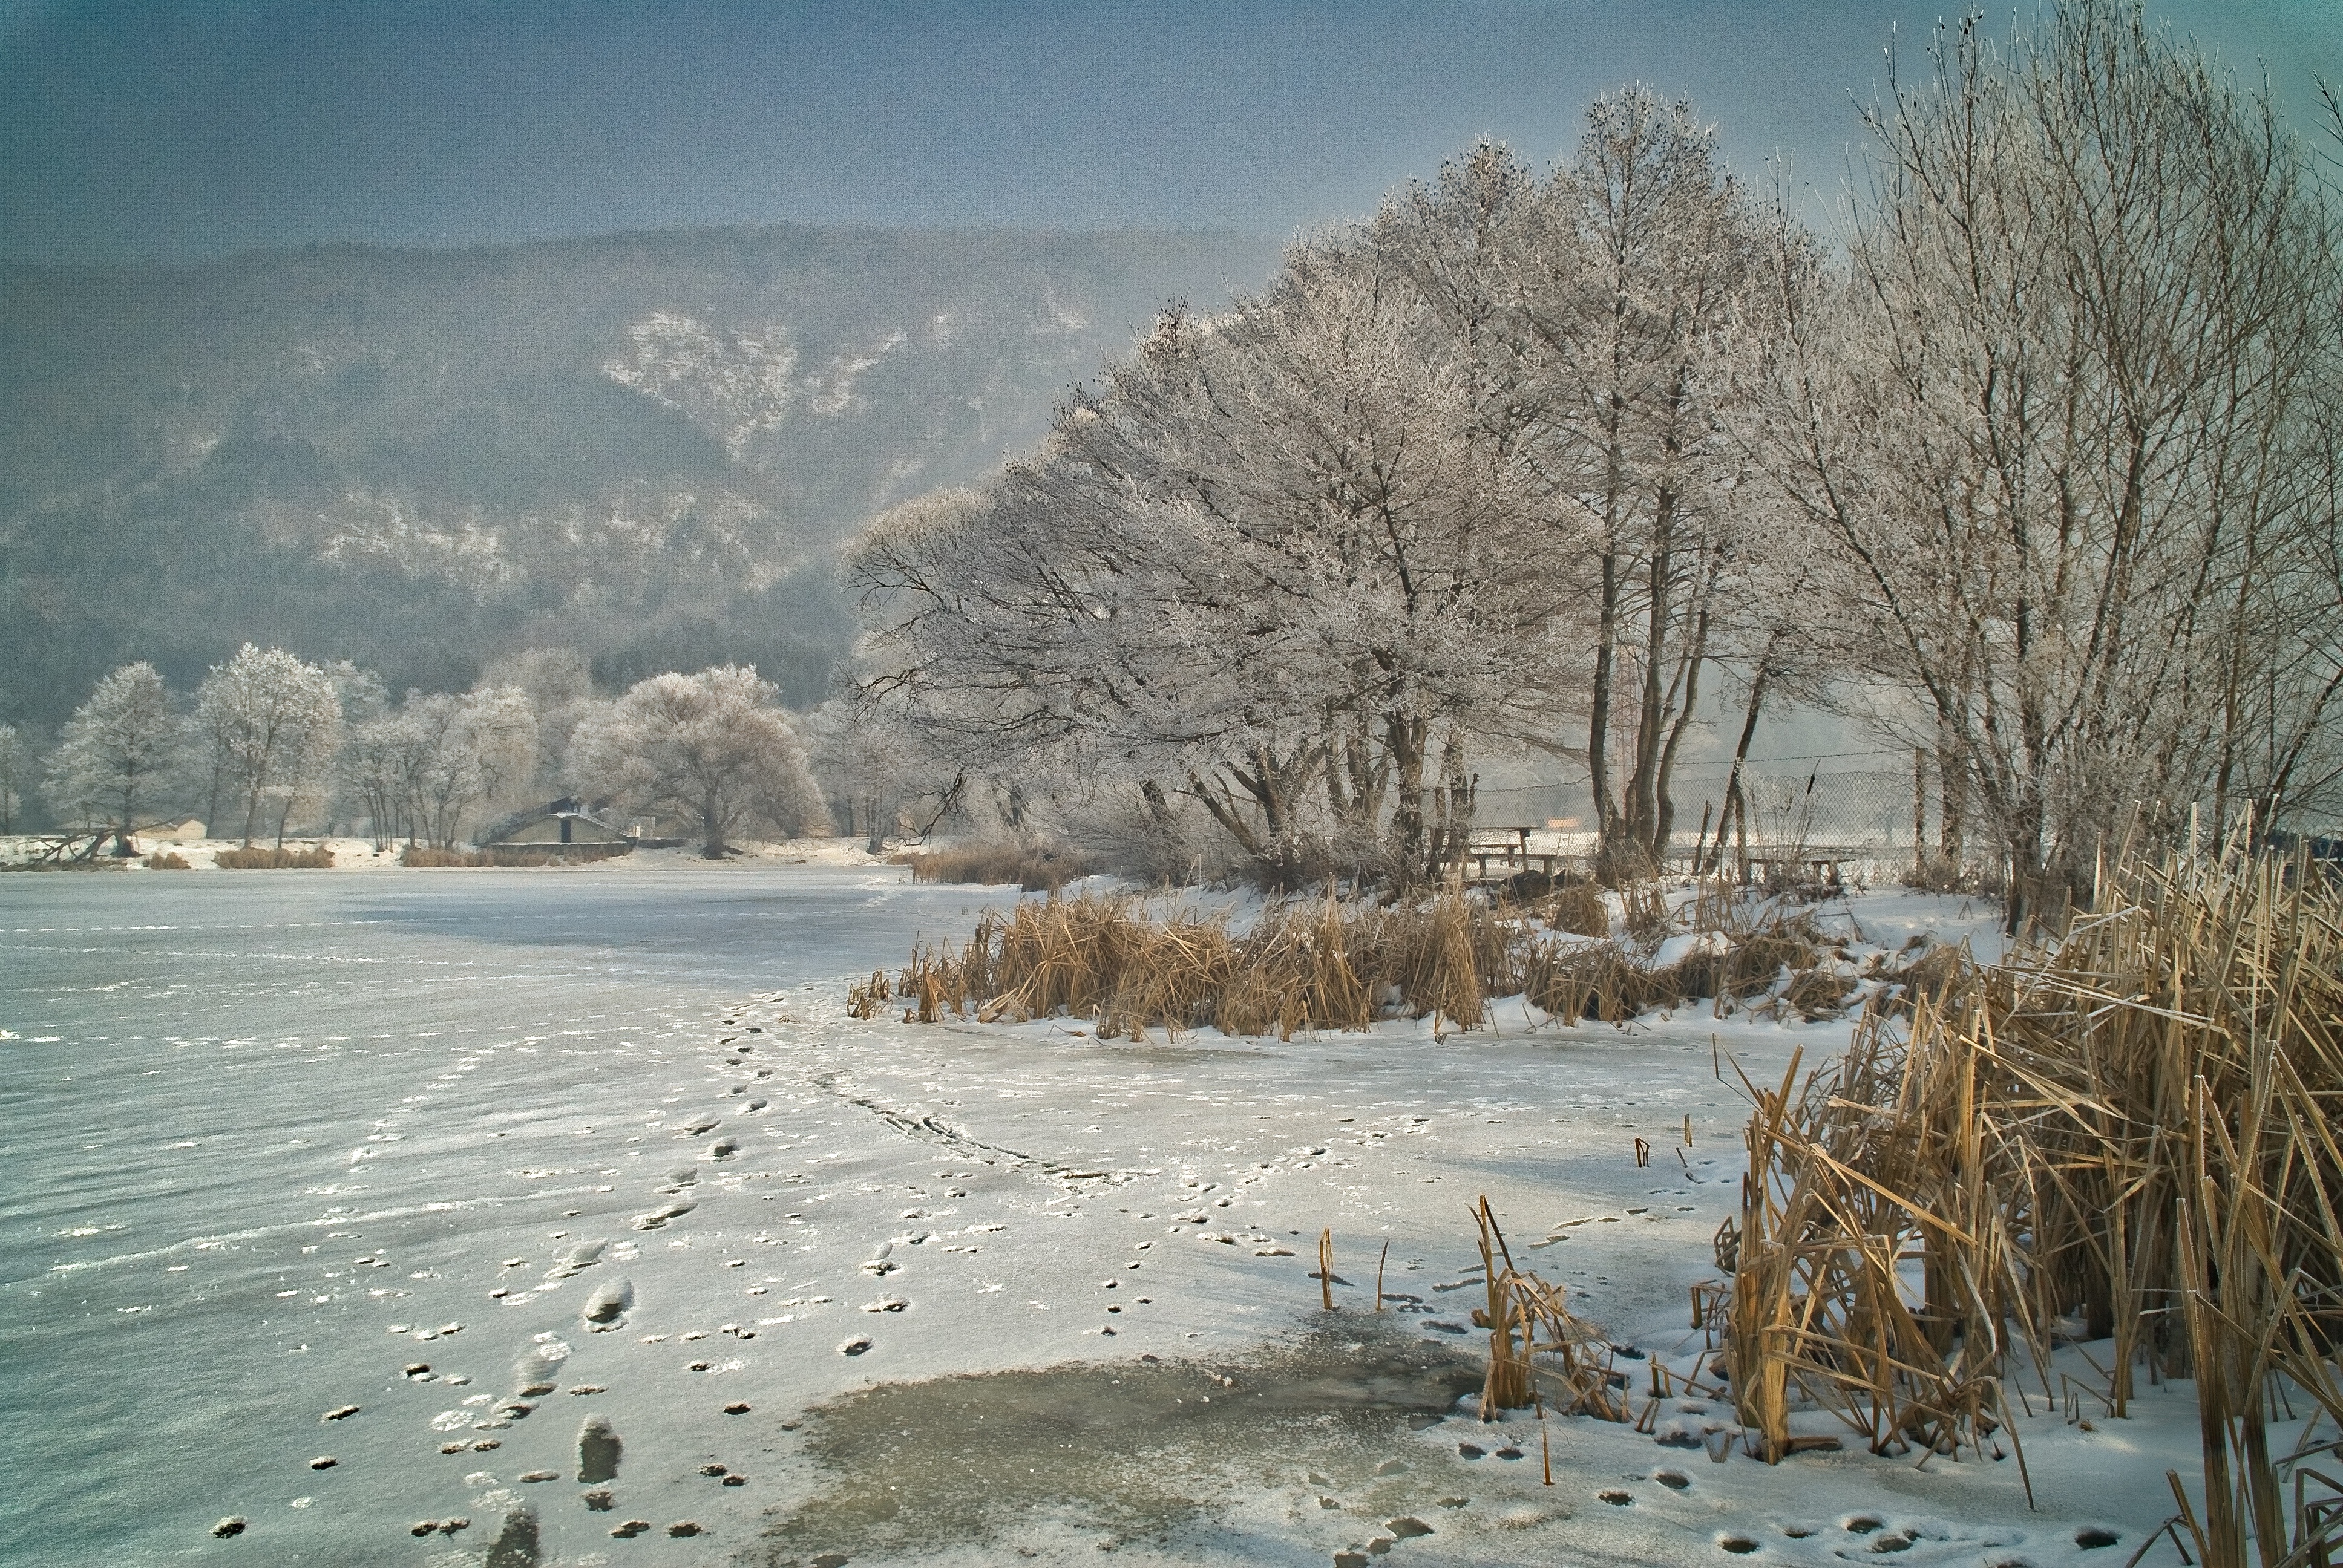
winter, landscape, snow, cold, nature, frost, season, christmas, white, ice, outdoor, scenic, sun, hoarfrost, snowfall, park, tree, forest